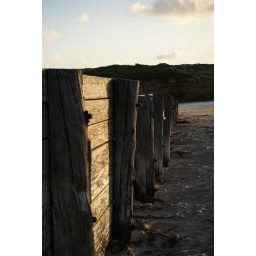
An old wooden fence in the middle of a beach at Warnambool, Victoria gets a shine of sunset light.